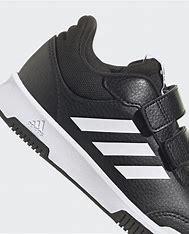
Brand: Adidas
Model: Tensaur